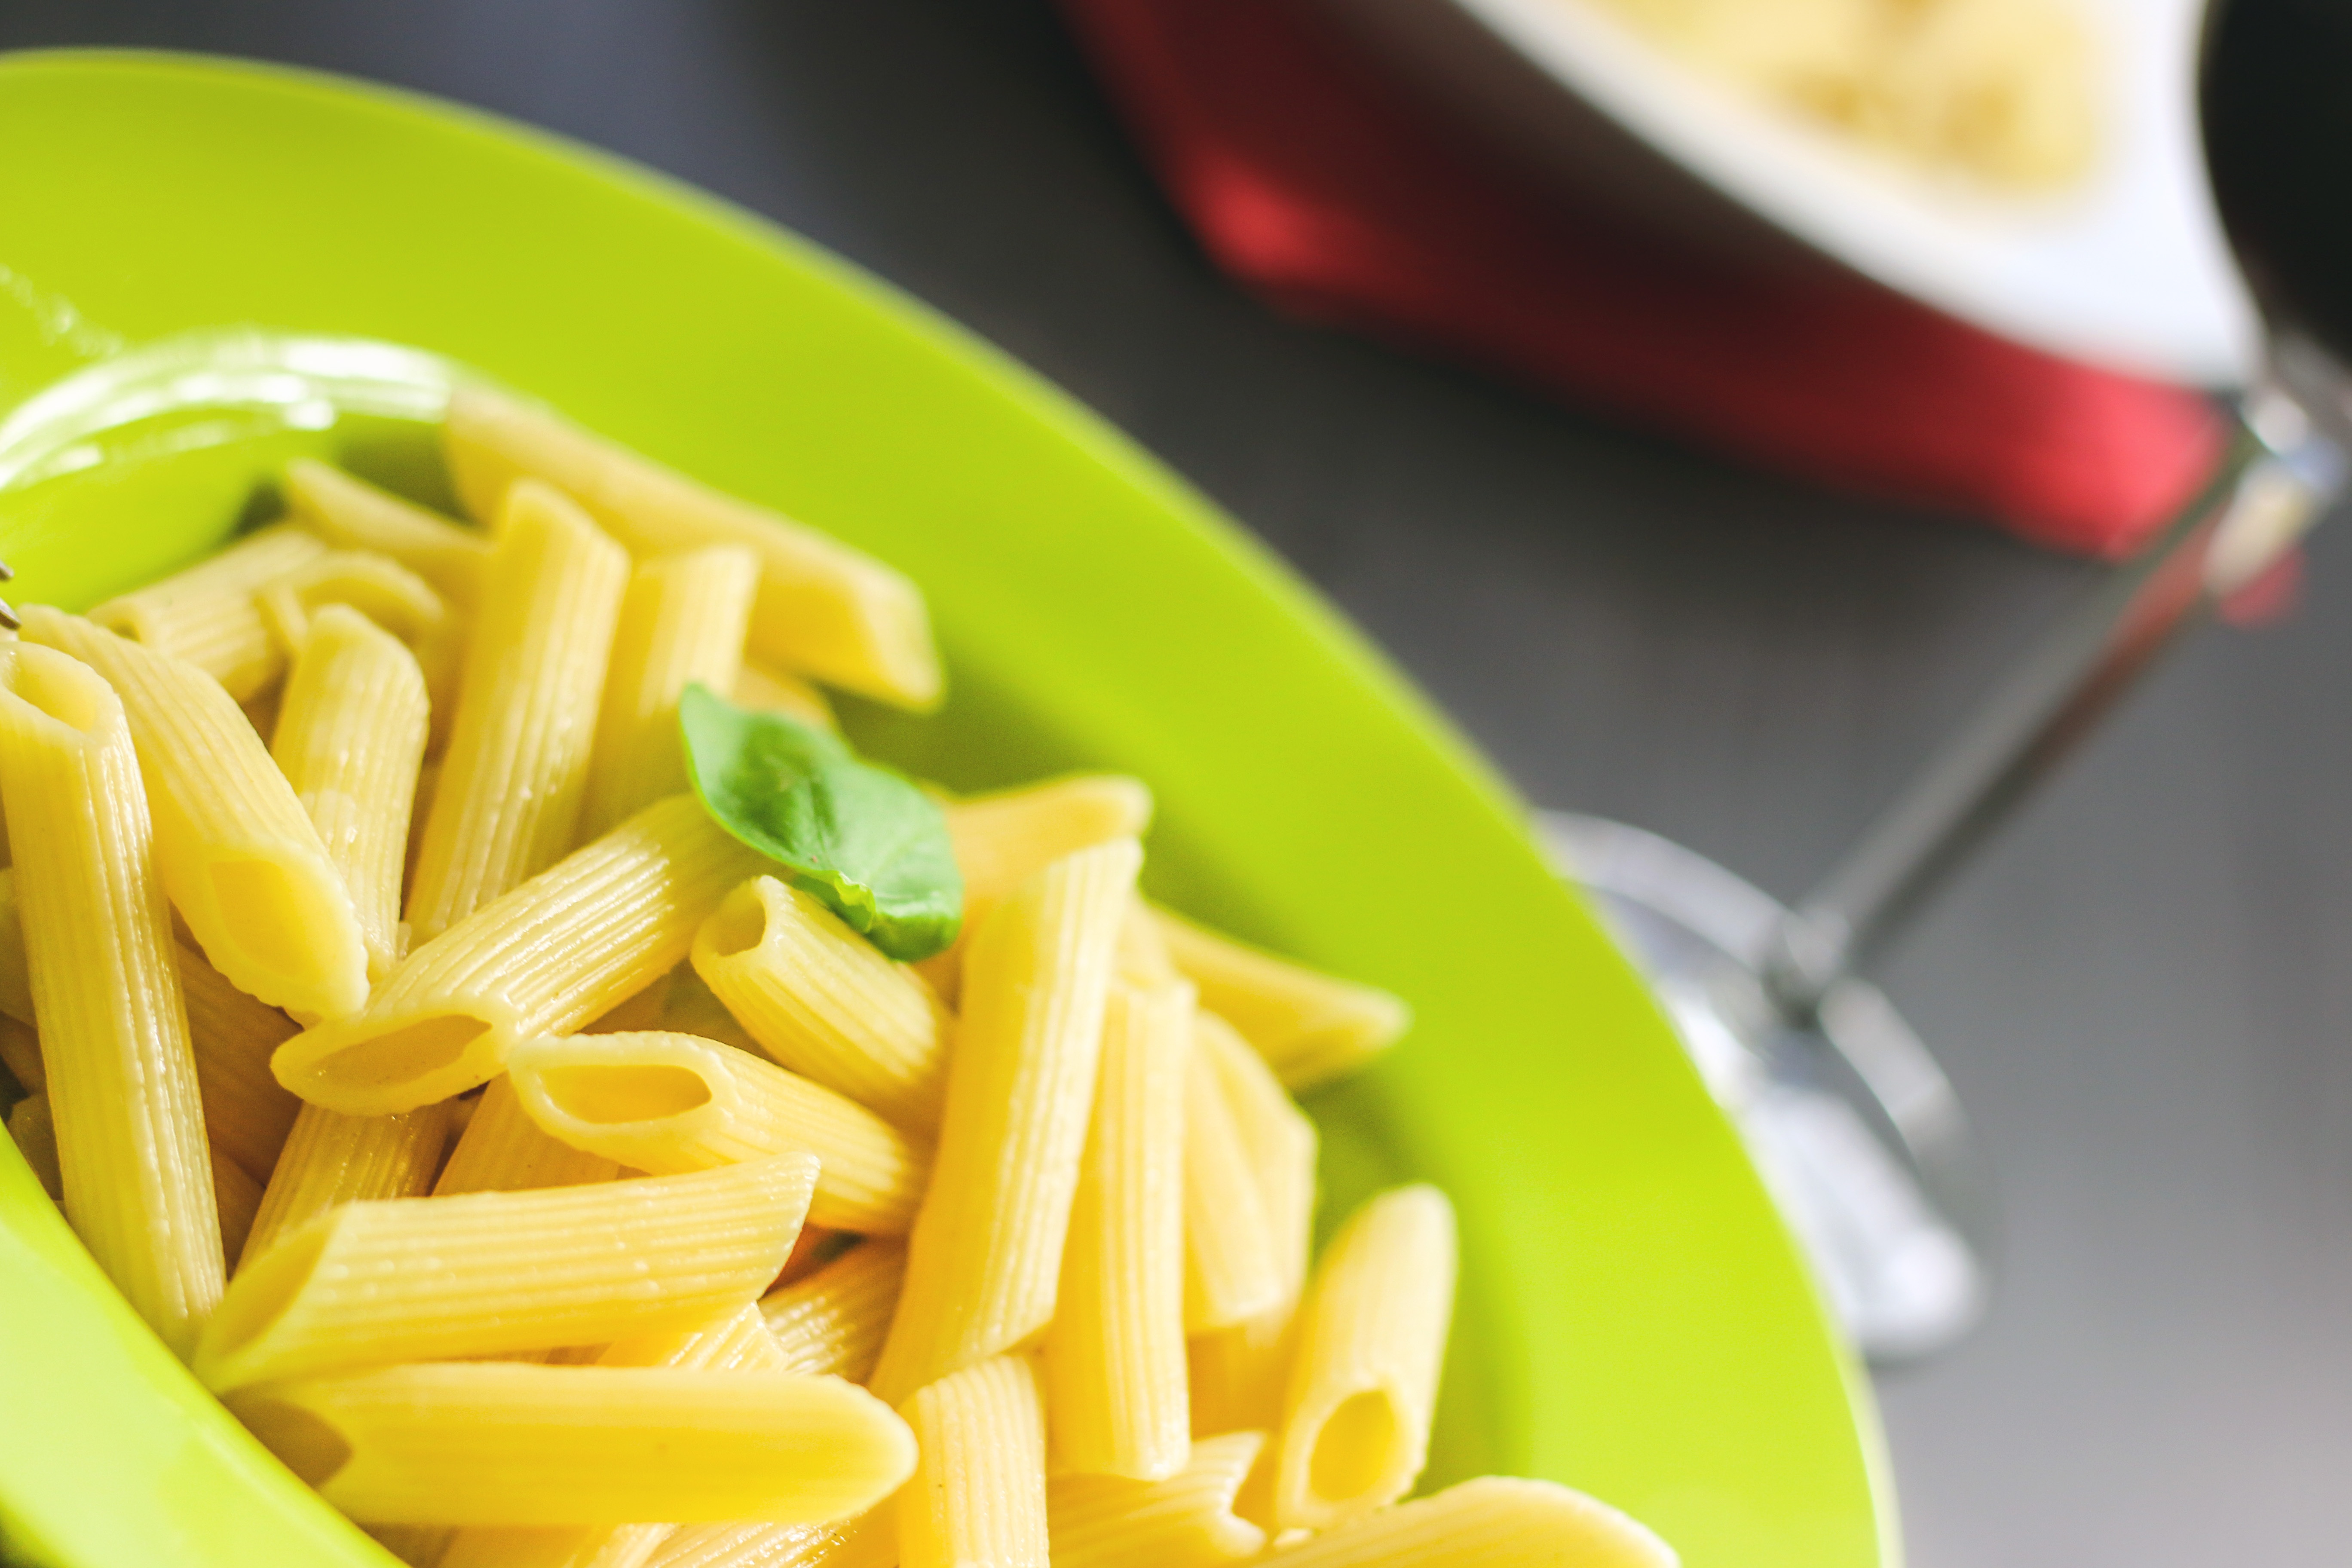
dish, meal, food, produce, vegetable, plate, fresh, gourmet, lunch, cuisine, pasta, noodles, cooked, dinner, vegetarian, penne, spaghetti, vegetarian food, diet, italian, flowering plant, italian food, rigatoni, european food